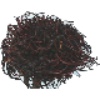
Label: Rambutan 1